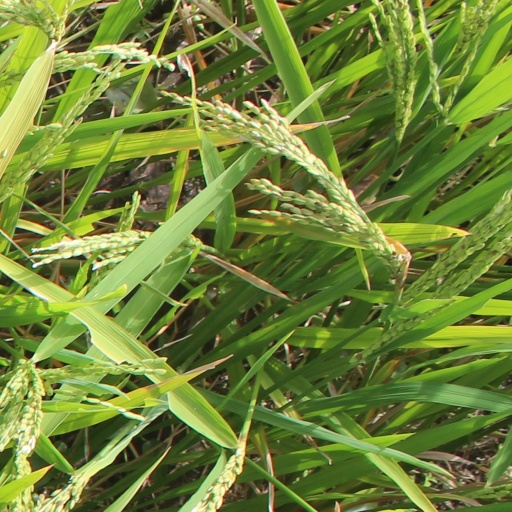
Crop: rice